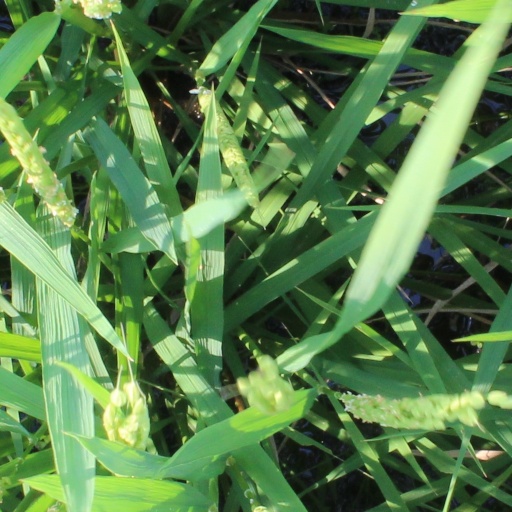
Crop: rice